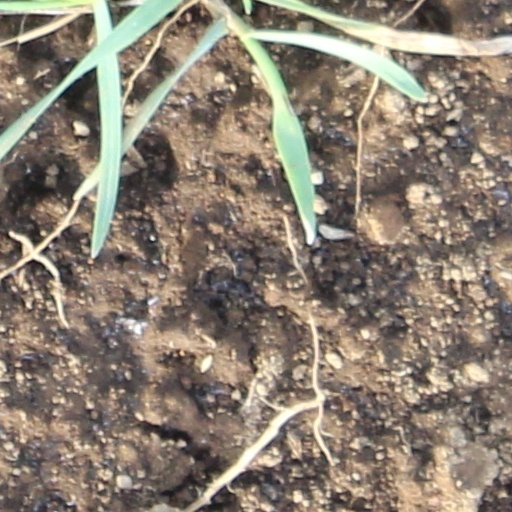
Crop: wheat